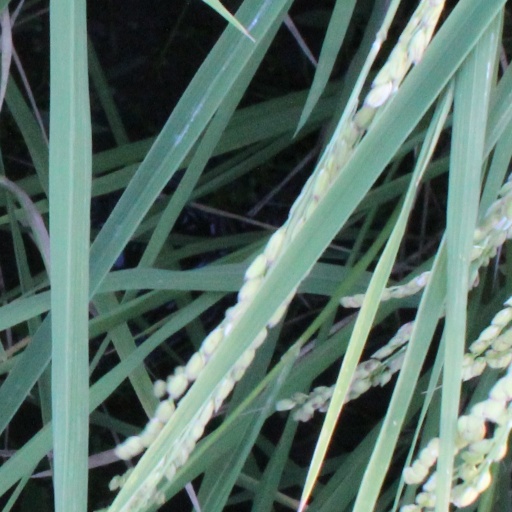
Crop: rice